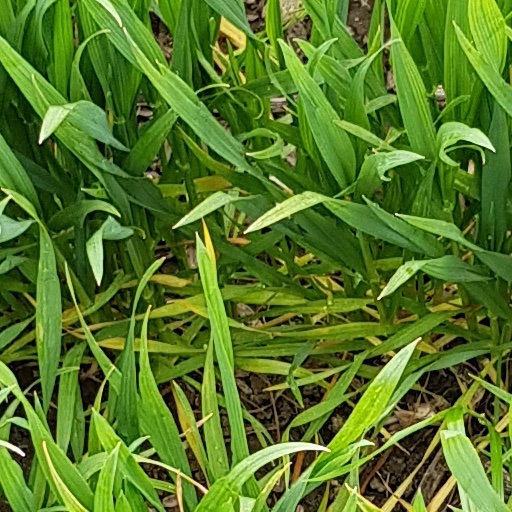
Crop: wheat